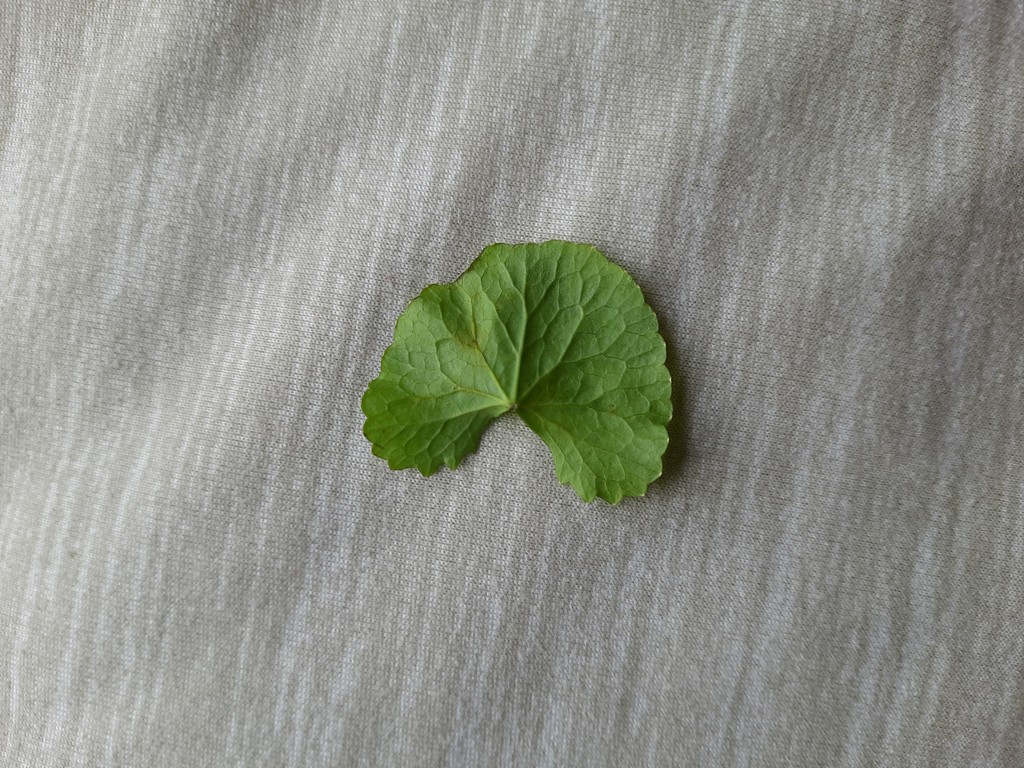
Label: Healthy